Sankt Georgen (Bayreuth)

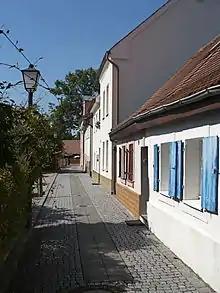
Matrosengasse with the old sailors' houses

Before 1700, the area of Sankt Georgen was virtually uninhabited. The beginnings of the later town of Sankt Georgen am See can be traced back to the construction of the Brandenberger Weiher. The county register from 1499 mentions a small pond here. In 1508, the "Weiher uffm Brand" (pond on the burn) and an associated "Weiherhaus" are documented. (Brand and Brandberg referred to the area below the Hohe Warte ridge that had been cleared by fire). Margrave Friedrich had the pond enlarged from 1509 with corvée labour. In 1516, his successors further extended the body of water until it had a surface area of 565 , according to a 1530 survey. It was filled from the Warme Steinach through a canal branching off at and drained through two weirs in the direction of Bindlach.